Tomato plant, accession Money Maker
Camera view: bottom (45 deg); turntable rotation: 270 degrees
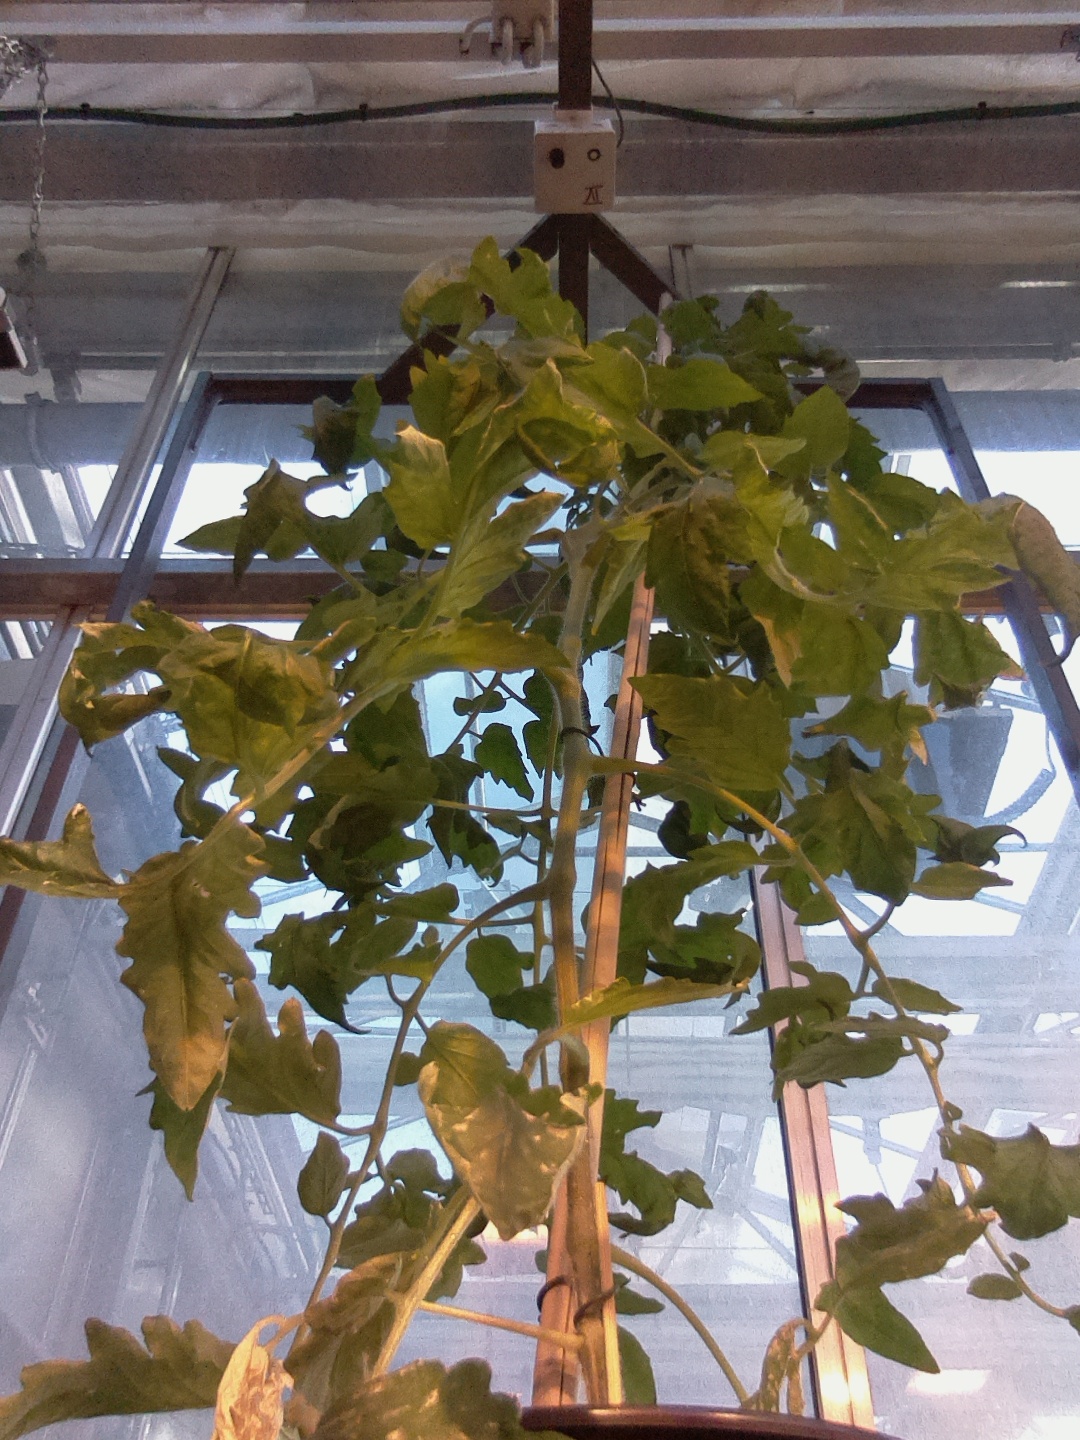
BBCH growth stage 67: Full flowering, 70%-80% of flowers open, more petals falling